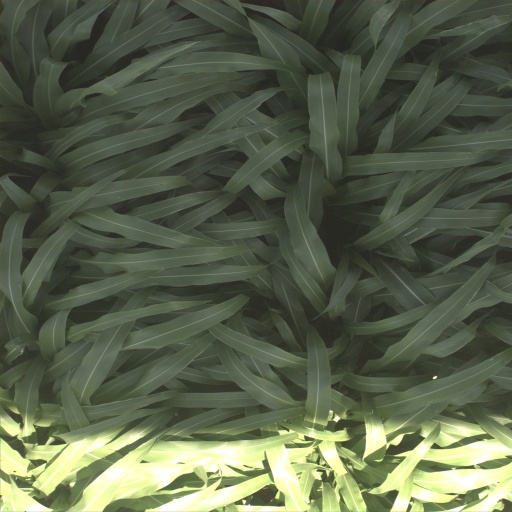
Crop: sorghum